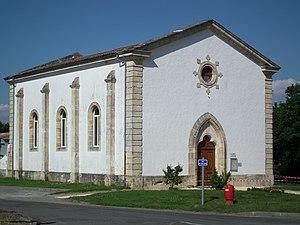
Temple de Saint-Augustin-sur-Mer
Saint-Augustin — communément désignée sous le nom de Saint-Augustin-sur-Mer — est une commune du Sud-Ouest de la France, située dans le département de la Charente-Maritime. Ses habitants sont les Saint-Augustinais et les Saint-Augustinaises.